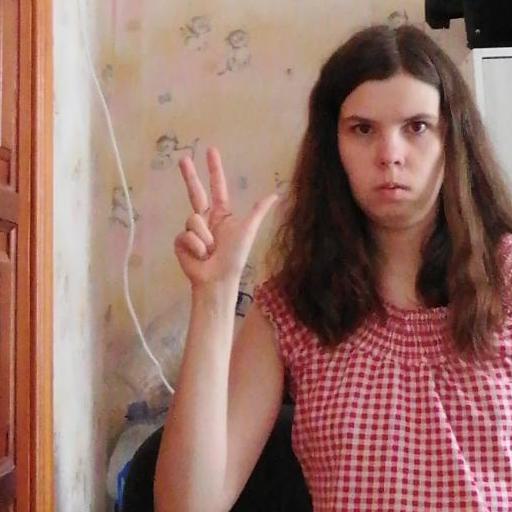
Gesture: three2